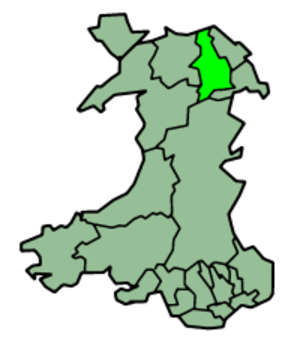
St Asaph est une ville du nord du pays de Galles sur l’Elwy. Sa population est de 3 491 habitants.